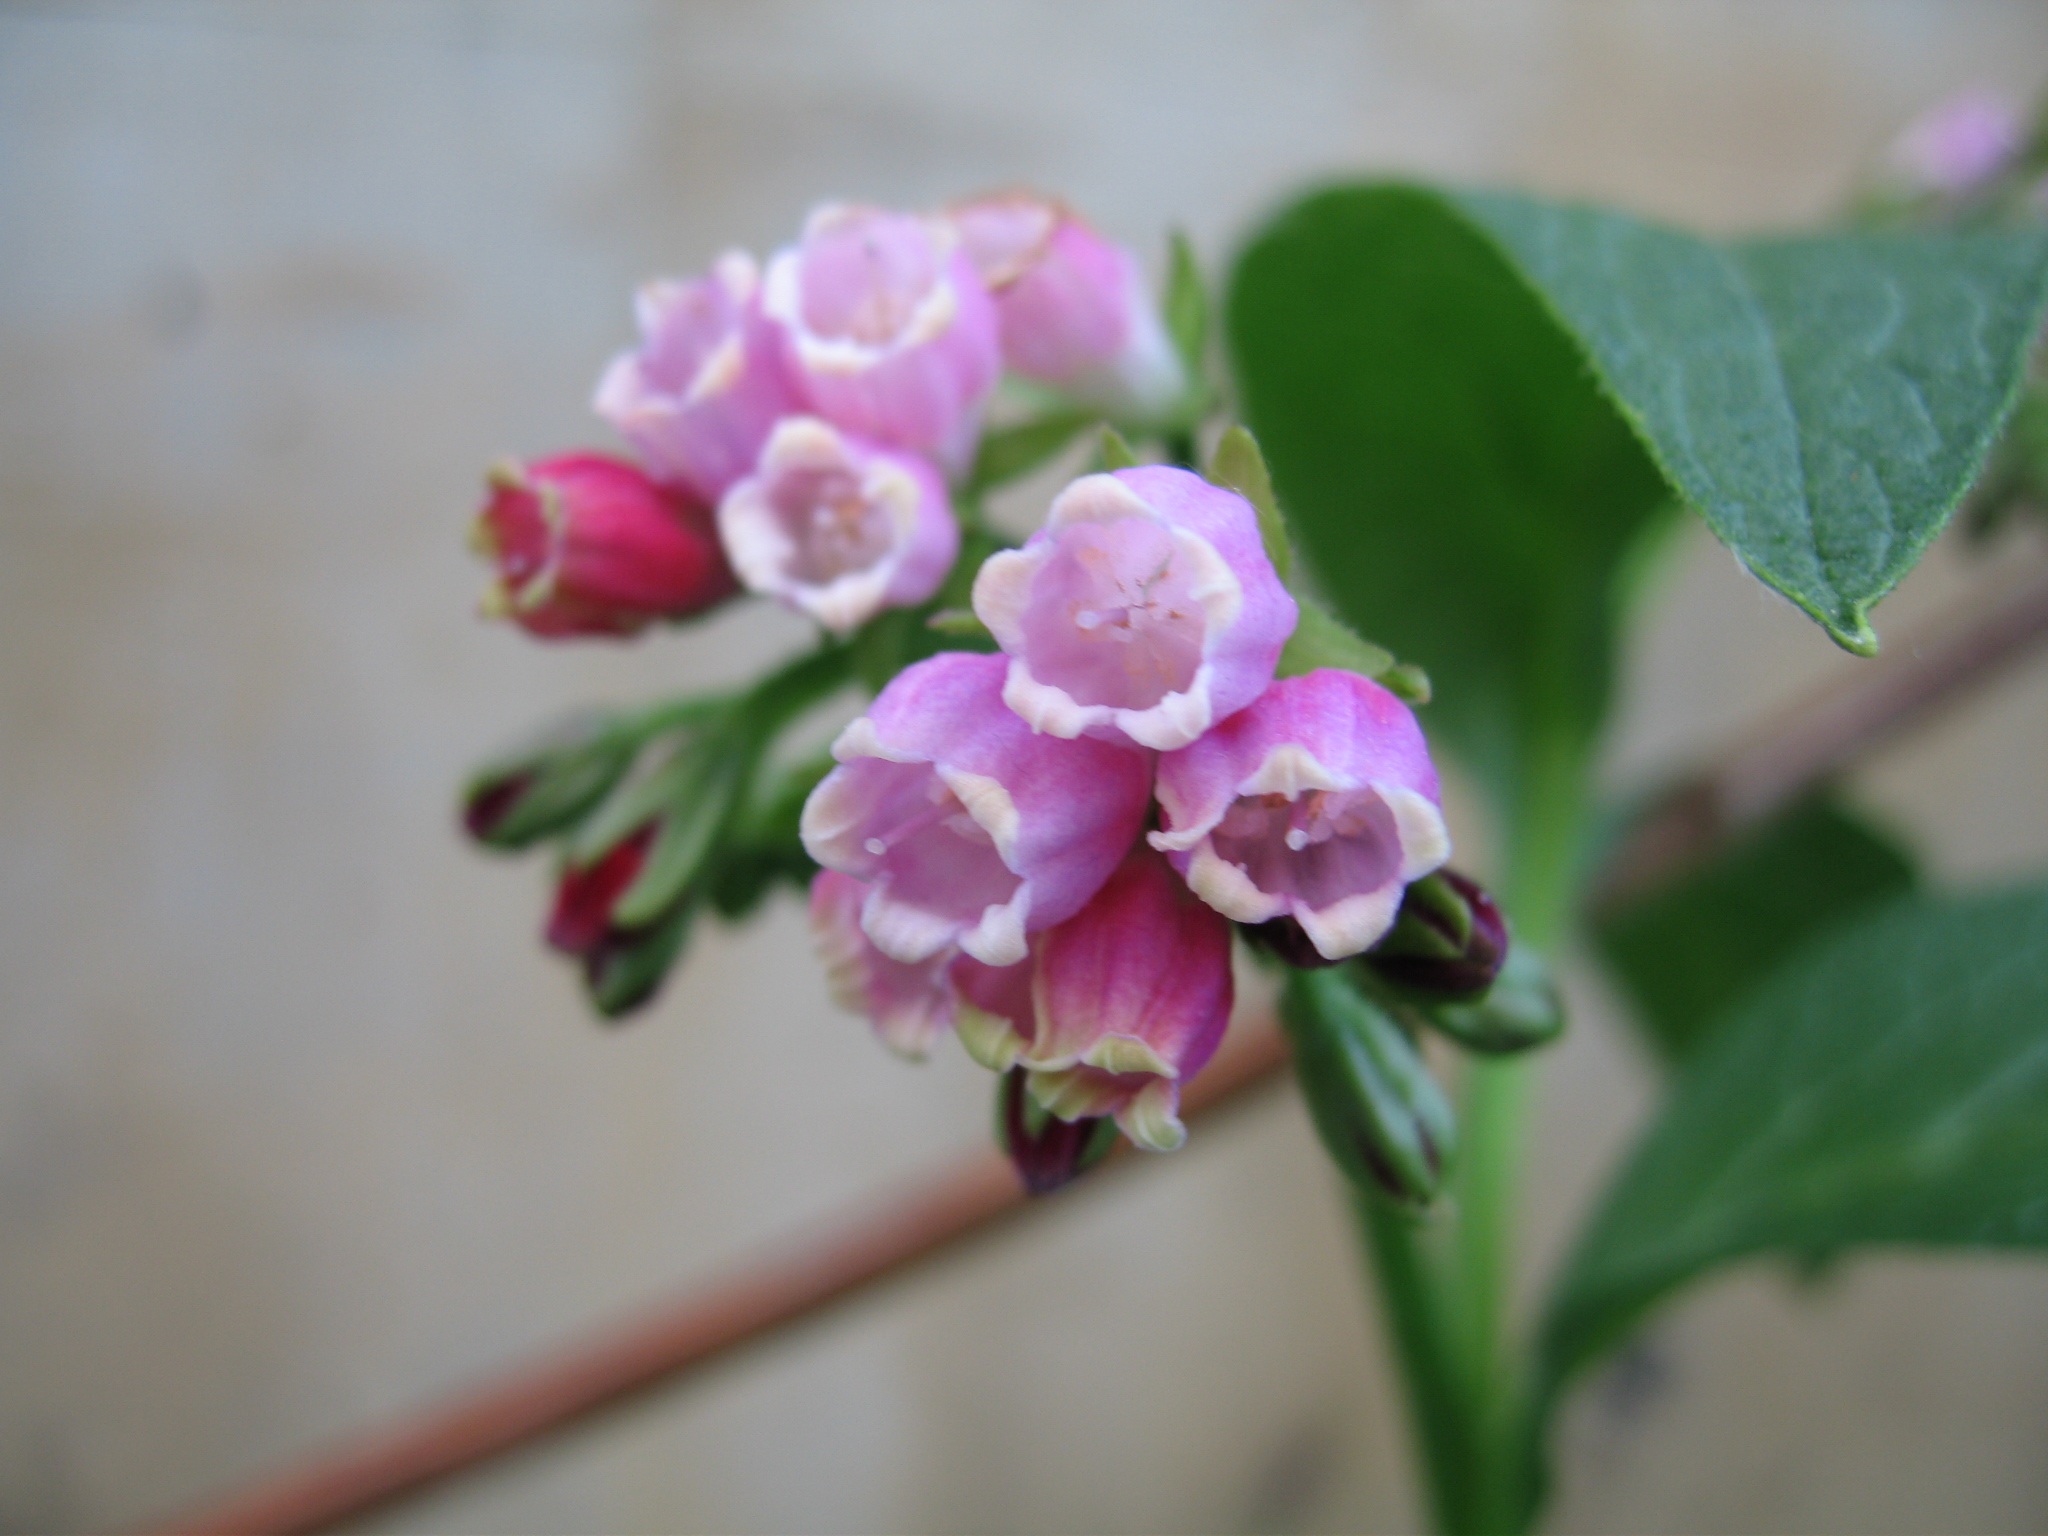
nature, blossom, plant, flower, purple, petal, bloom, cute, small, botany, garden, flora, herbs, floristry, macro photography, flowering plant, land plant